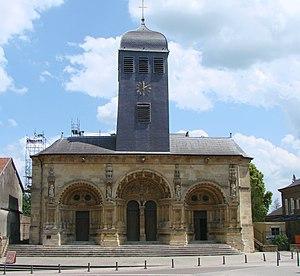
Cet article recense les monuments historiques des Ardennes, en France.
Cet article recense les monuments historiques français classés en 1913.
L'église Saint-Maurille est une église catholique située à Vouziers, en France.